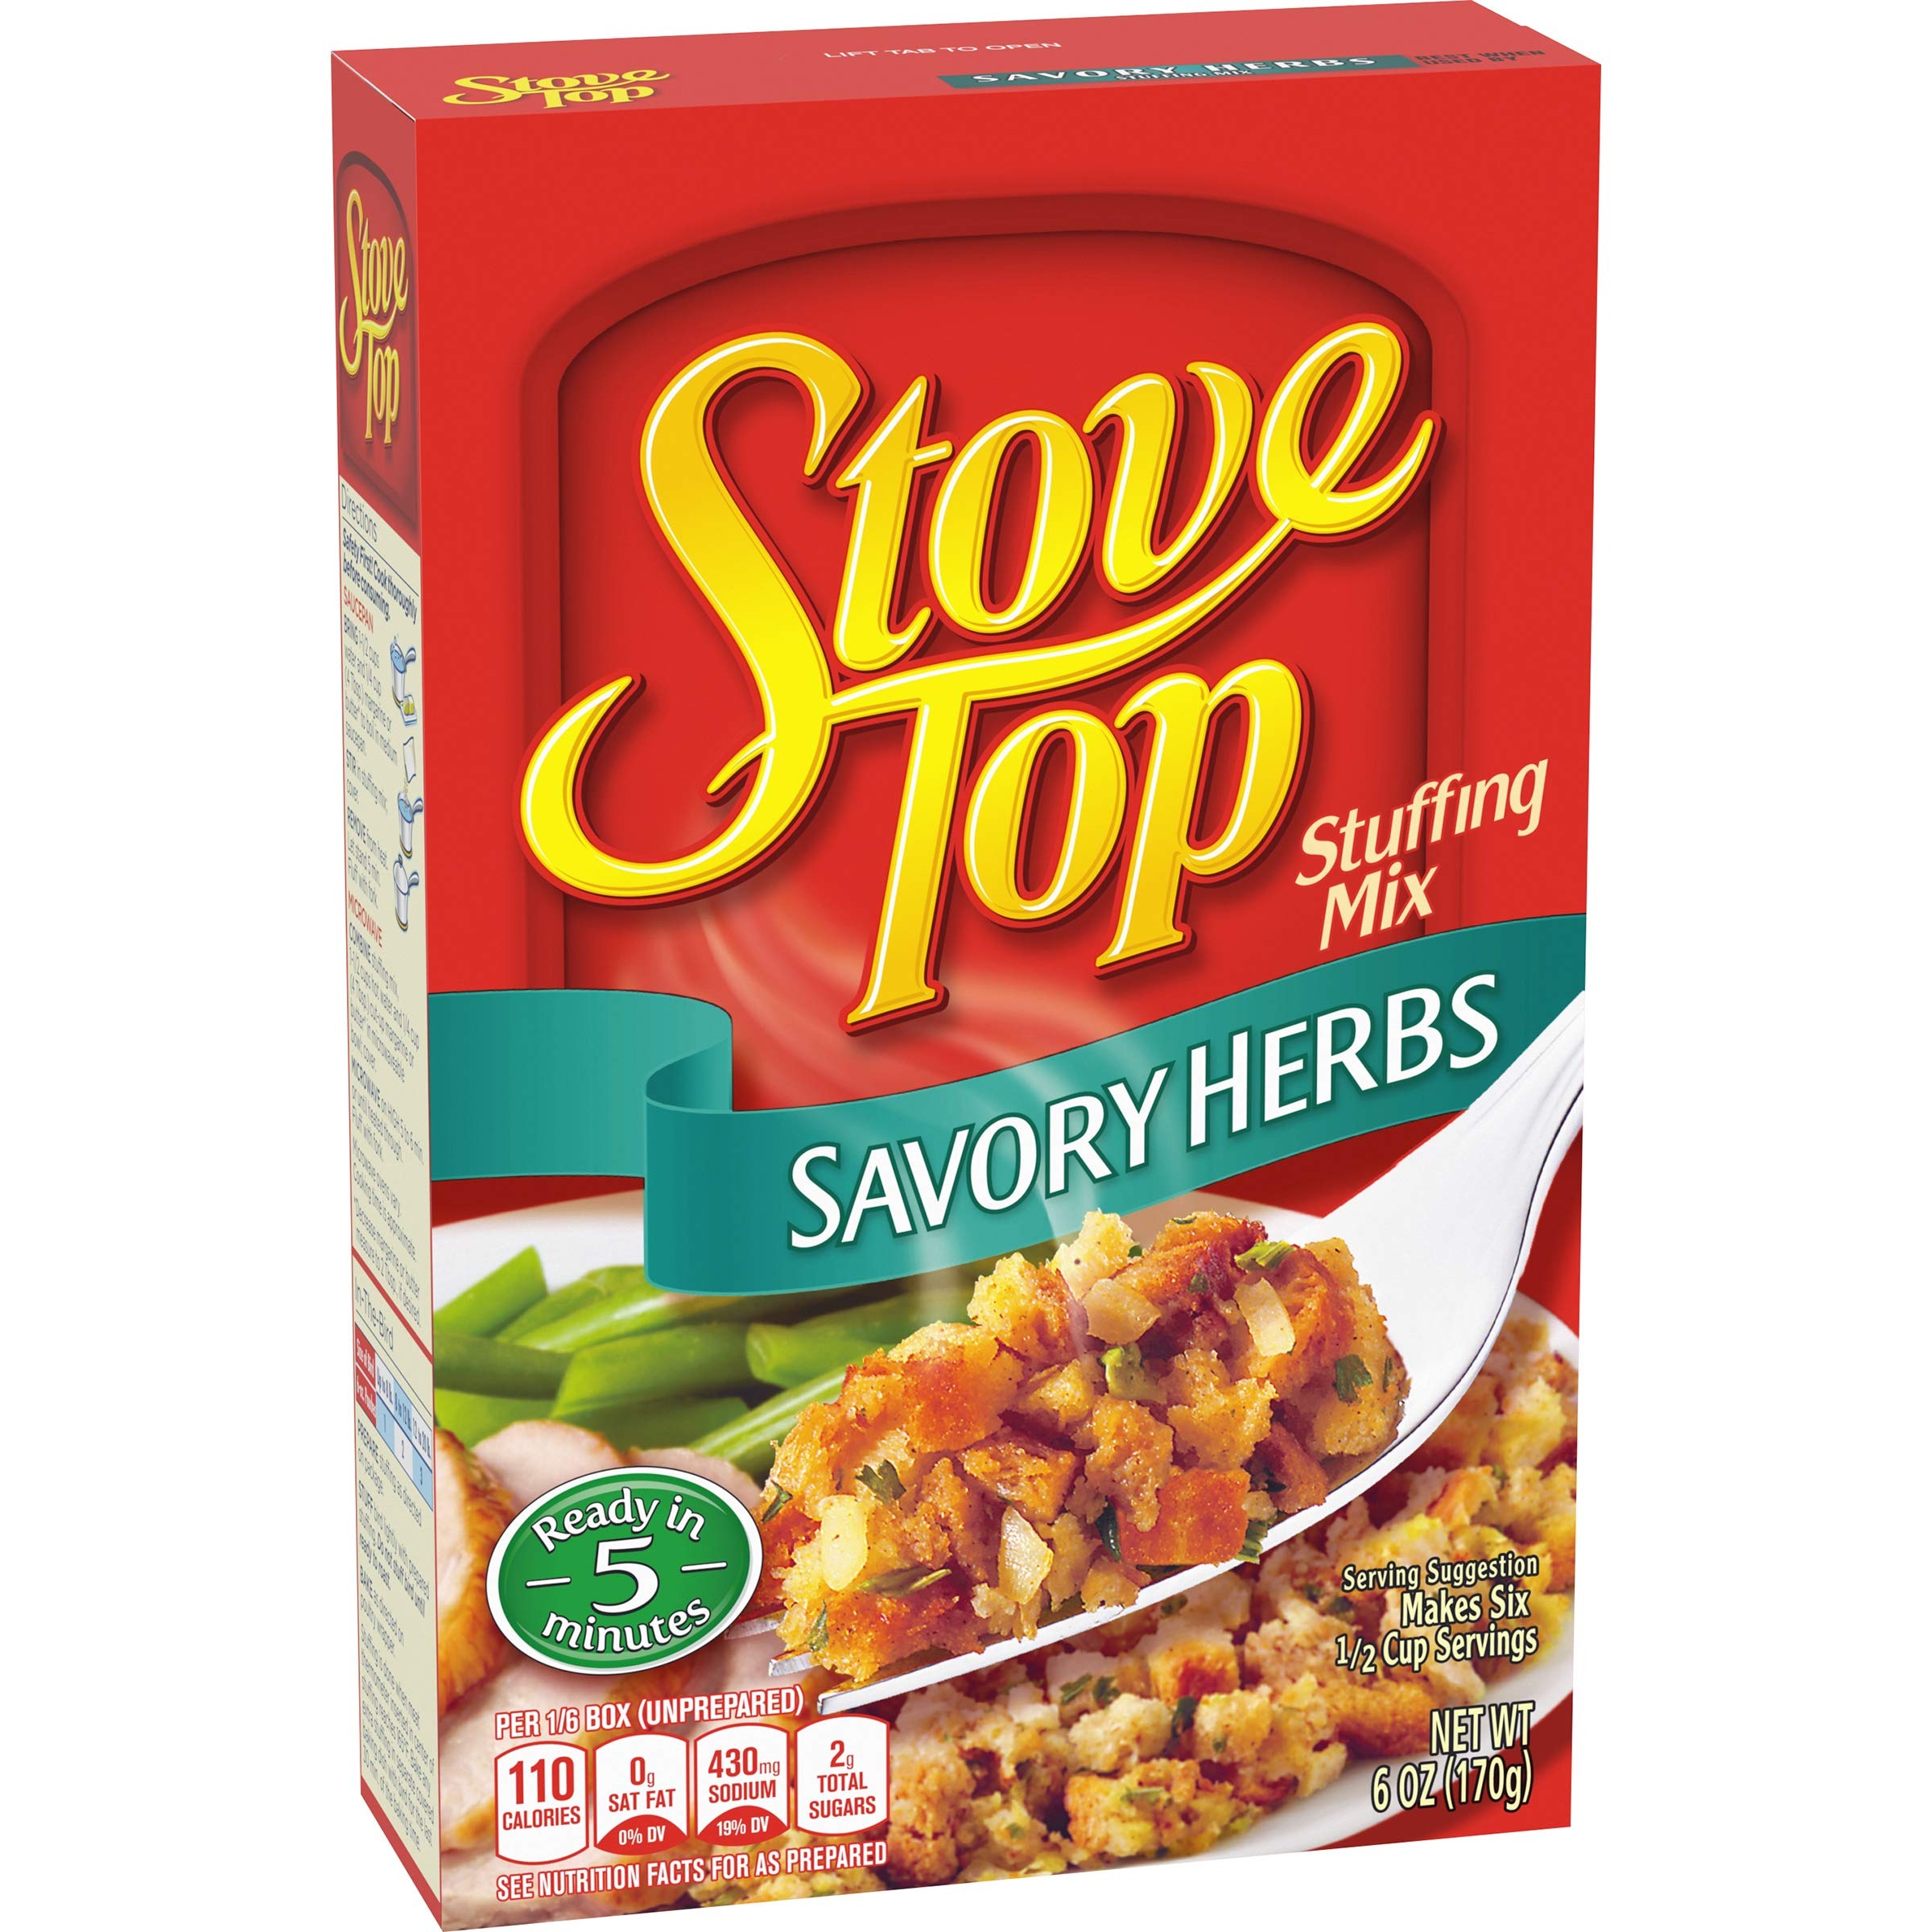
Item Name: Stove Top Savory Herb Stuffing Mix (6 oz Boxes, Pack of 12)
Bullet Point 1: Tastes like it's made from scratch, with chicken and savory herbs
Bullet Point 2: Quicker and easier to prepare than homemade stuffing
Bullet Point 3: Ready in just 5 minutes
Bullet Point 4: Versatile pantry staple; can be enjoyed as stuffing or as an ingredient in many dishes
Bullet Point 5: 110 calories per serving; 6 servings per package
Product Description: Stove Top Stuffing Mix, Savory Herb, 6 oz. Boxes, 12 Count Thank you for using our service International world wide 12-25 Day Guarantee New Package
Value: 72.0
Unit: ounce

Price: 2.99